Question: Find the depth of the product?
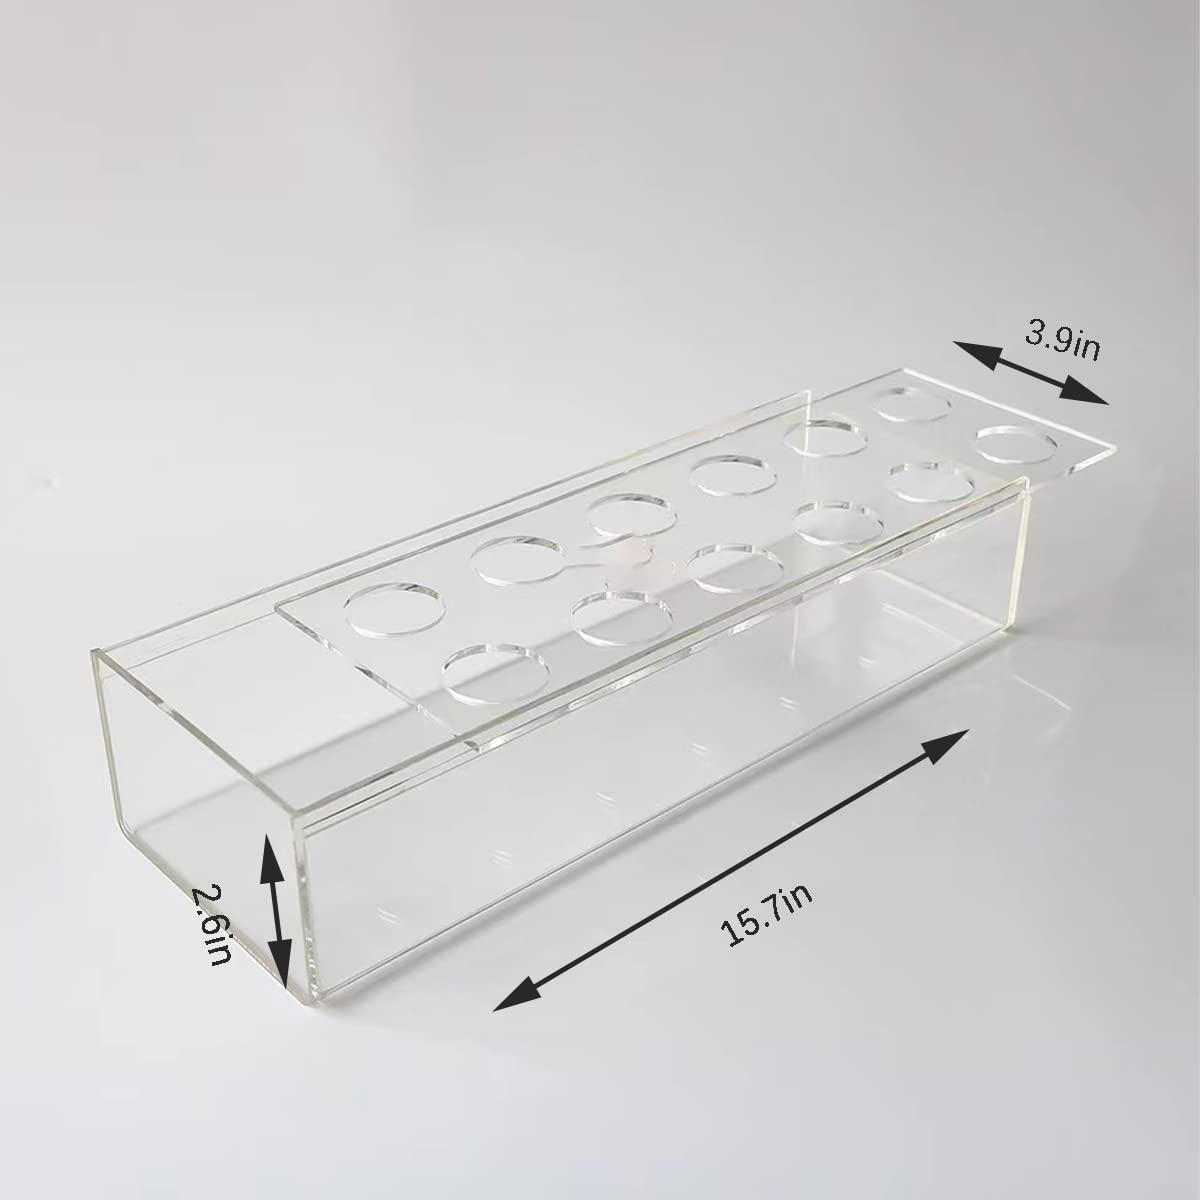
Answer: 3.9 inch